Guru Amar Das

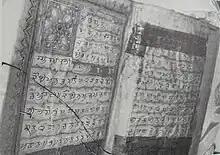
Folios from the Pinjore recension of the Goindwal Pothi, circa 1570's

The Mughal Emperor Akbar met Guru Amar Das. According to the Sikh legend, he neither received Akbar nor was Akbar directly ushered to him, rather the Guru suggested that Akbar like everyone sit on the floor and eat in the "langar" with everyone before their first meeting. Akbar, who sought to encourage tolerance and acceptance across religious lines, readily accepted the suggestion. After the conclusion of the Langar, Akbar sat in the congregation with the rest of the sangat and asked the Guru a question. The Sikh hagiographies called "janam-sakhis" mention that Guru Amar Das persuaded Akbar to repeal the tax on Hindu pilgrims going to Haridwar. Prominent Sikh figure Bhai Mani Singh (1718), mentions prior to the meeting Akbar pleaded the Guru for a blessing in annexing the difficult to capture Chittorgarh, which the Guru gave and after the meeting he gave 84 villages in the name of his prominent Sikh Guru Ram Das after the Guru himself refused.